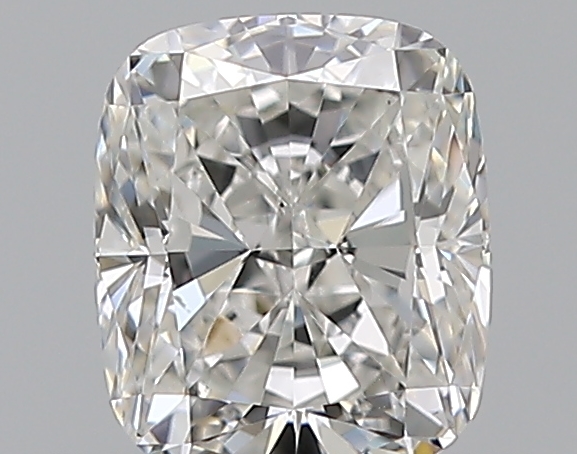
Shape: cushion
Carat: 0.75
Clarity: VS2
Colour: F
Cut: EX
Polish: EX
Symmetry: EX
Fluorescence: N
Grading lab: GIA
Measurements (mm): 5.59 x 4.75 x 3.31